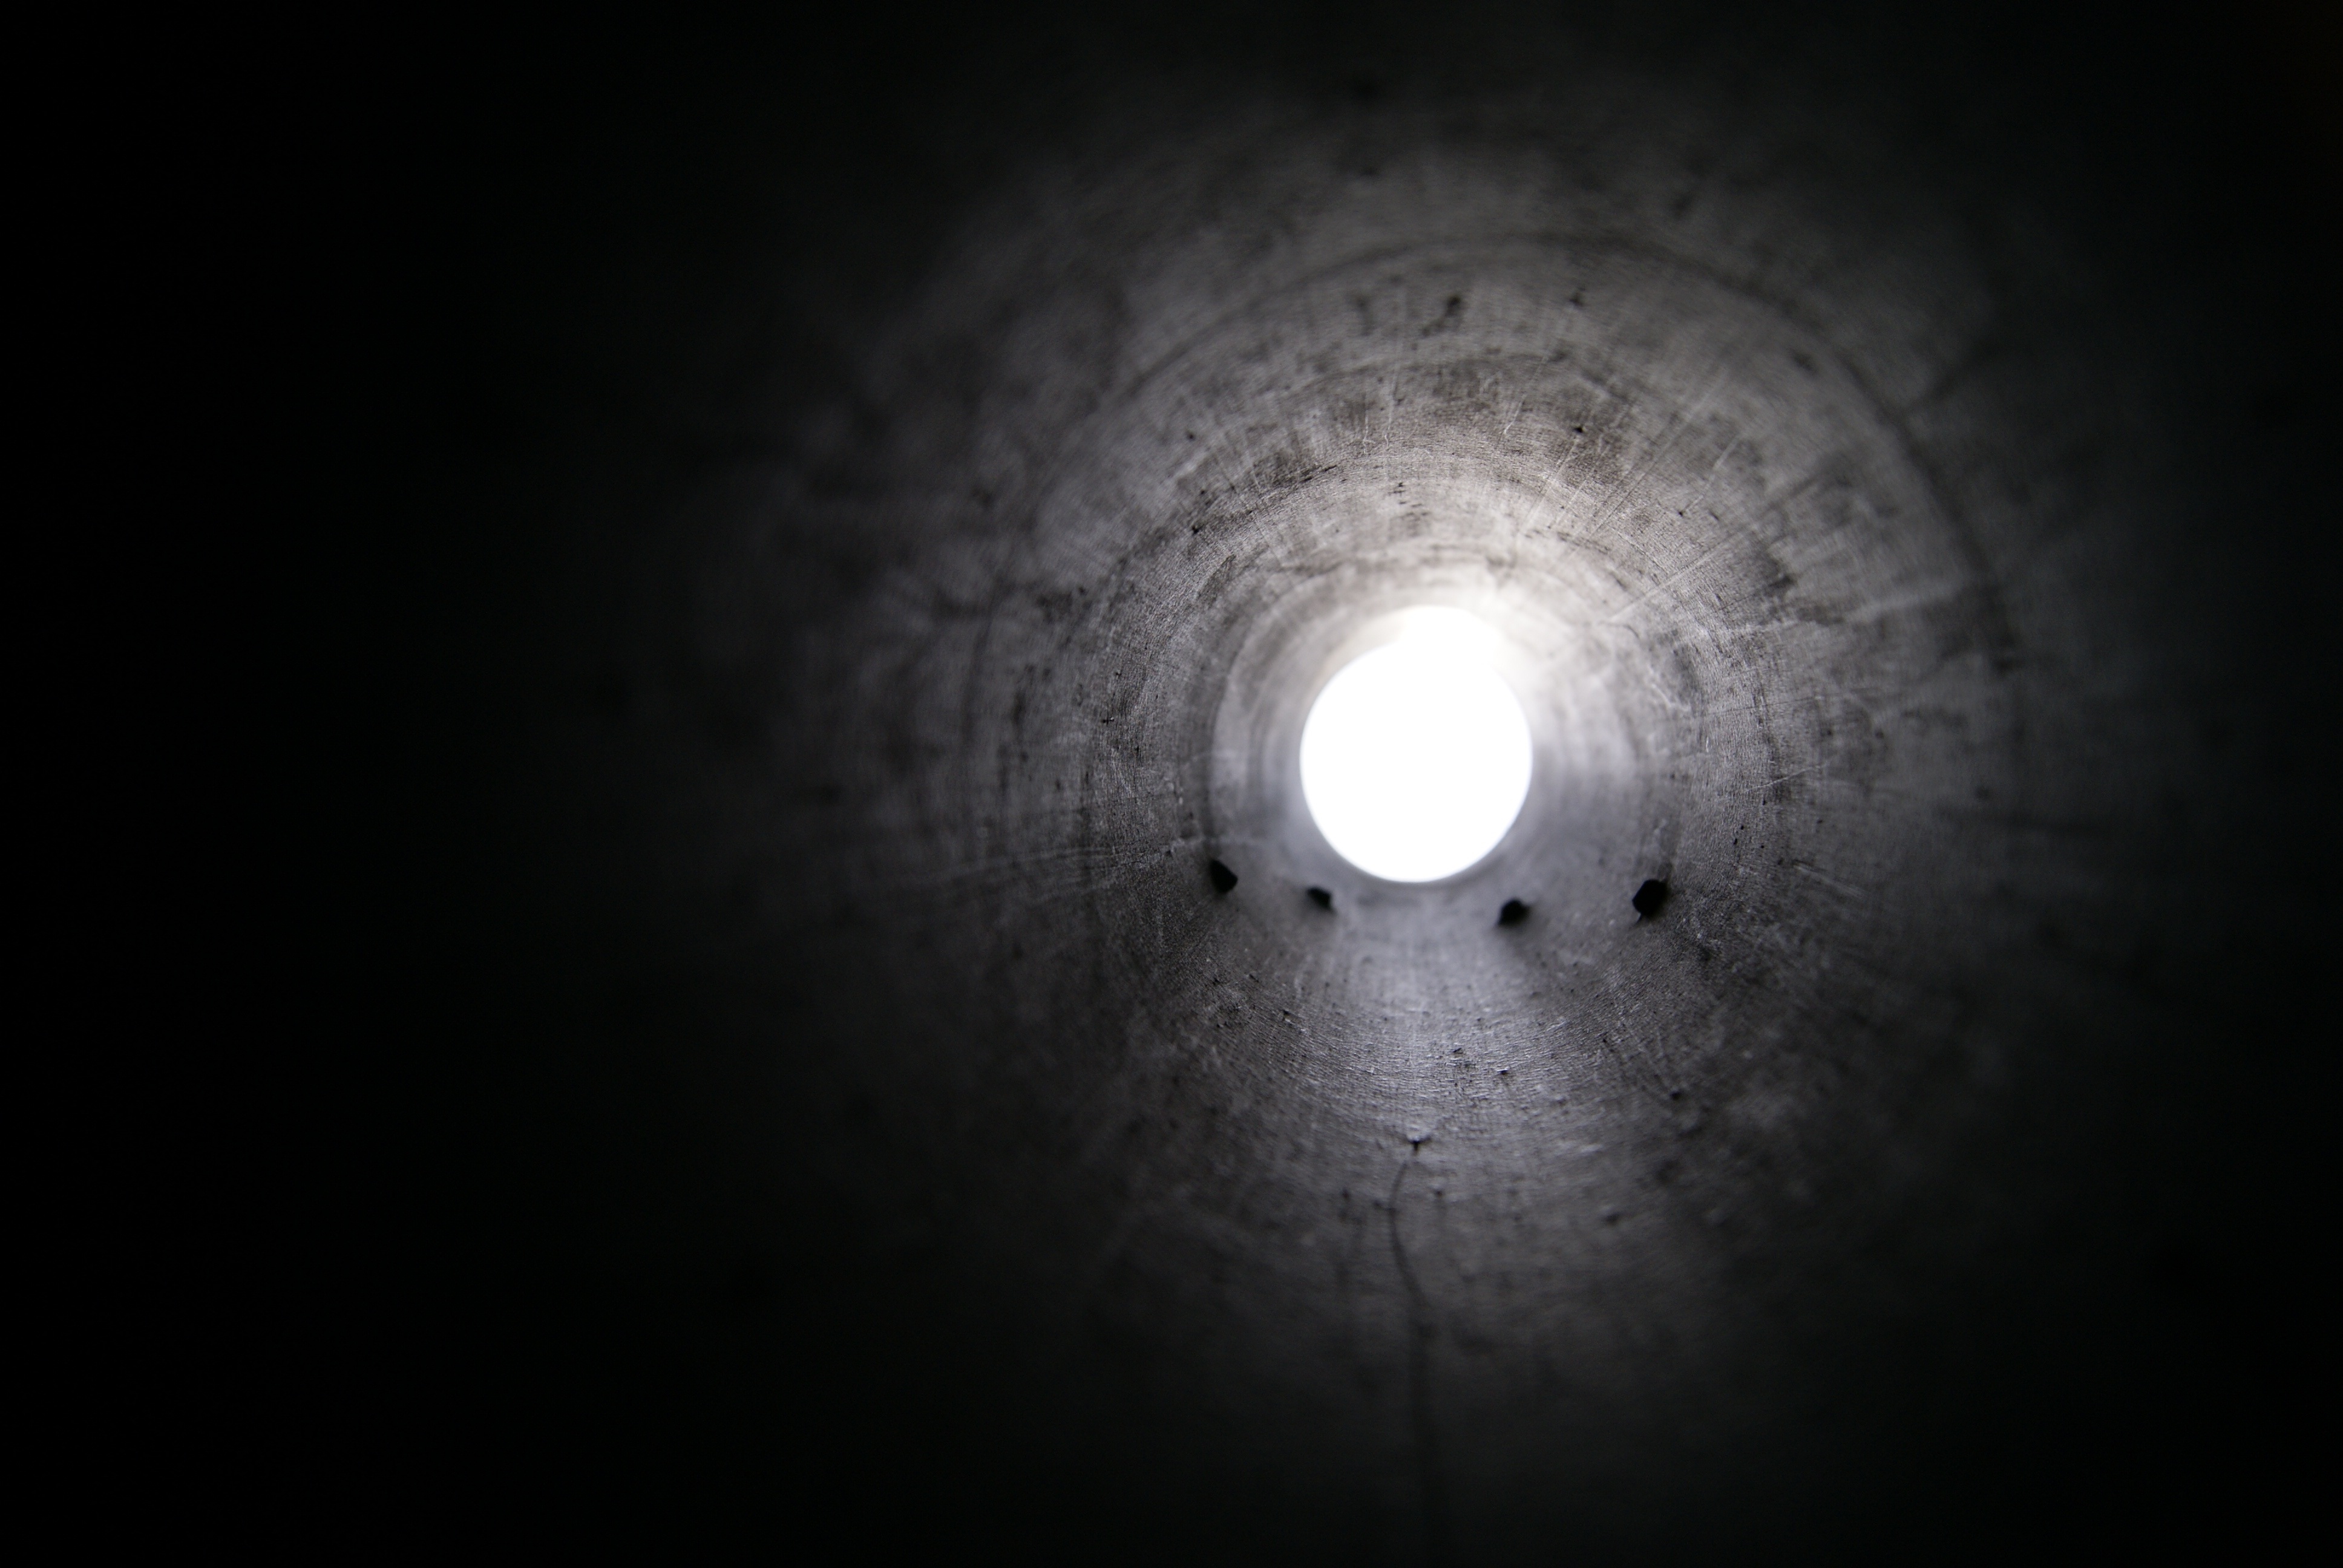
open, light, black and white, hole, atmosphere, dark, mystery, shadow, darkness, black, monochrome, moon, circle, corona, surreal, monochrome photography